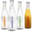
Label: bottle